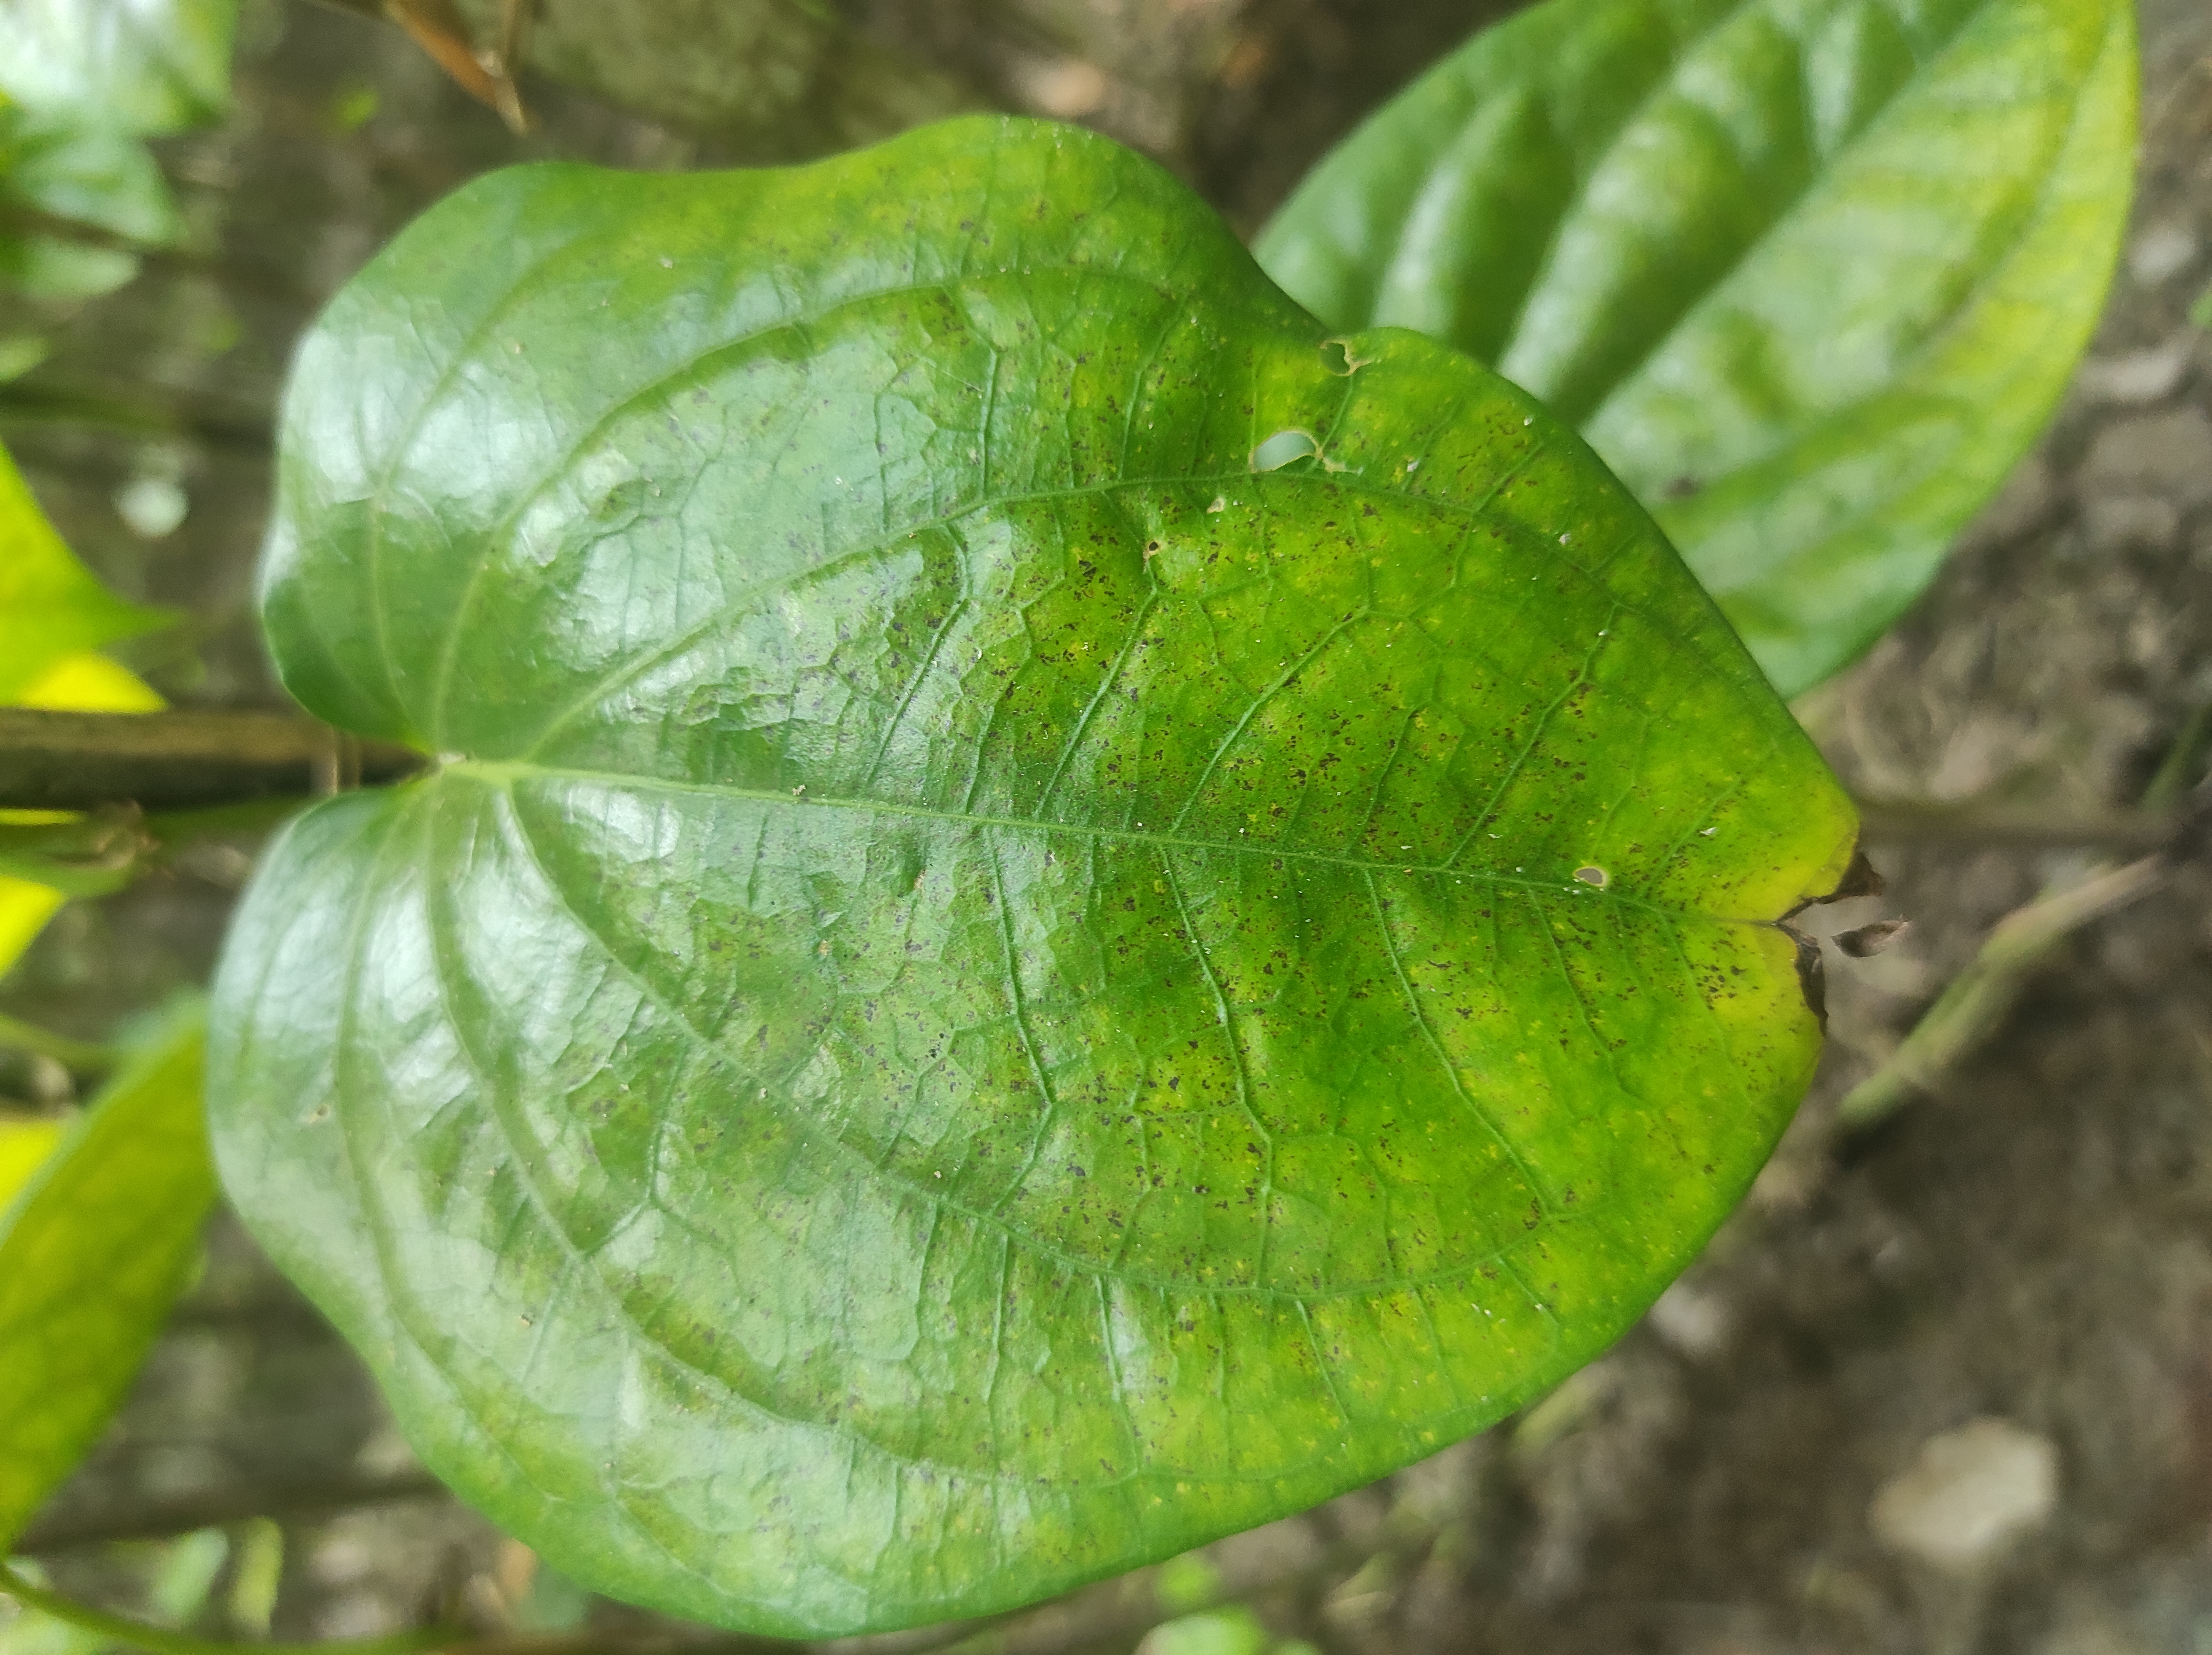
Label: Fungal_Brown_Spot_Disease